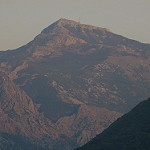
Scene: Outdoor